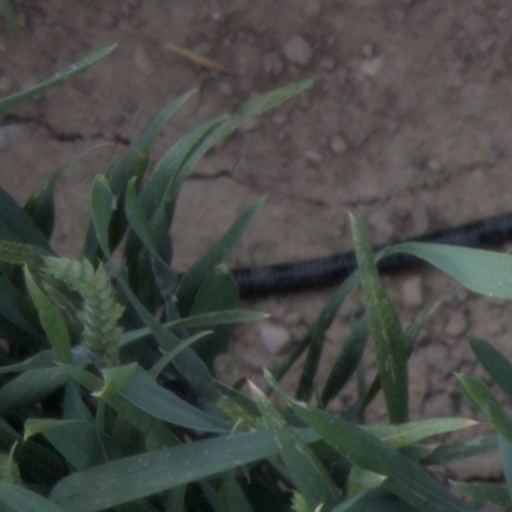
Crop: wheat